Moviola

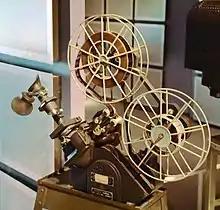
Moviola Model D (1927) with a microscope attachment (left) by Gaertner Scientific Corporation from 1940

A Moviola is a device that allows a film editor to view a film while editing. It was the first machine for motion picture editing when it was invented by Iwan Serrurier in 1924.